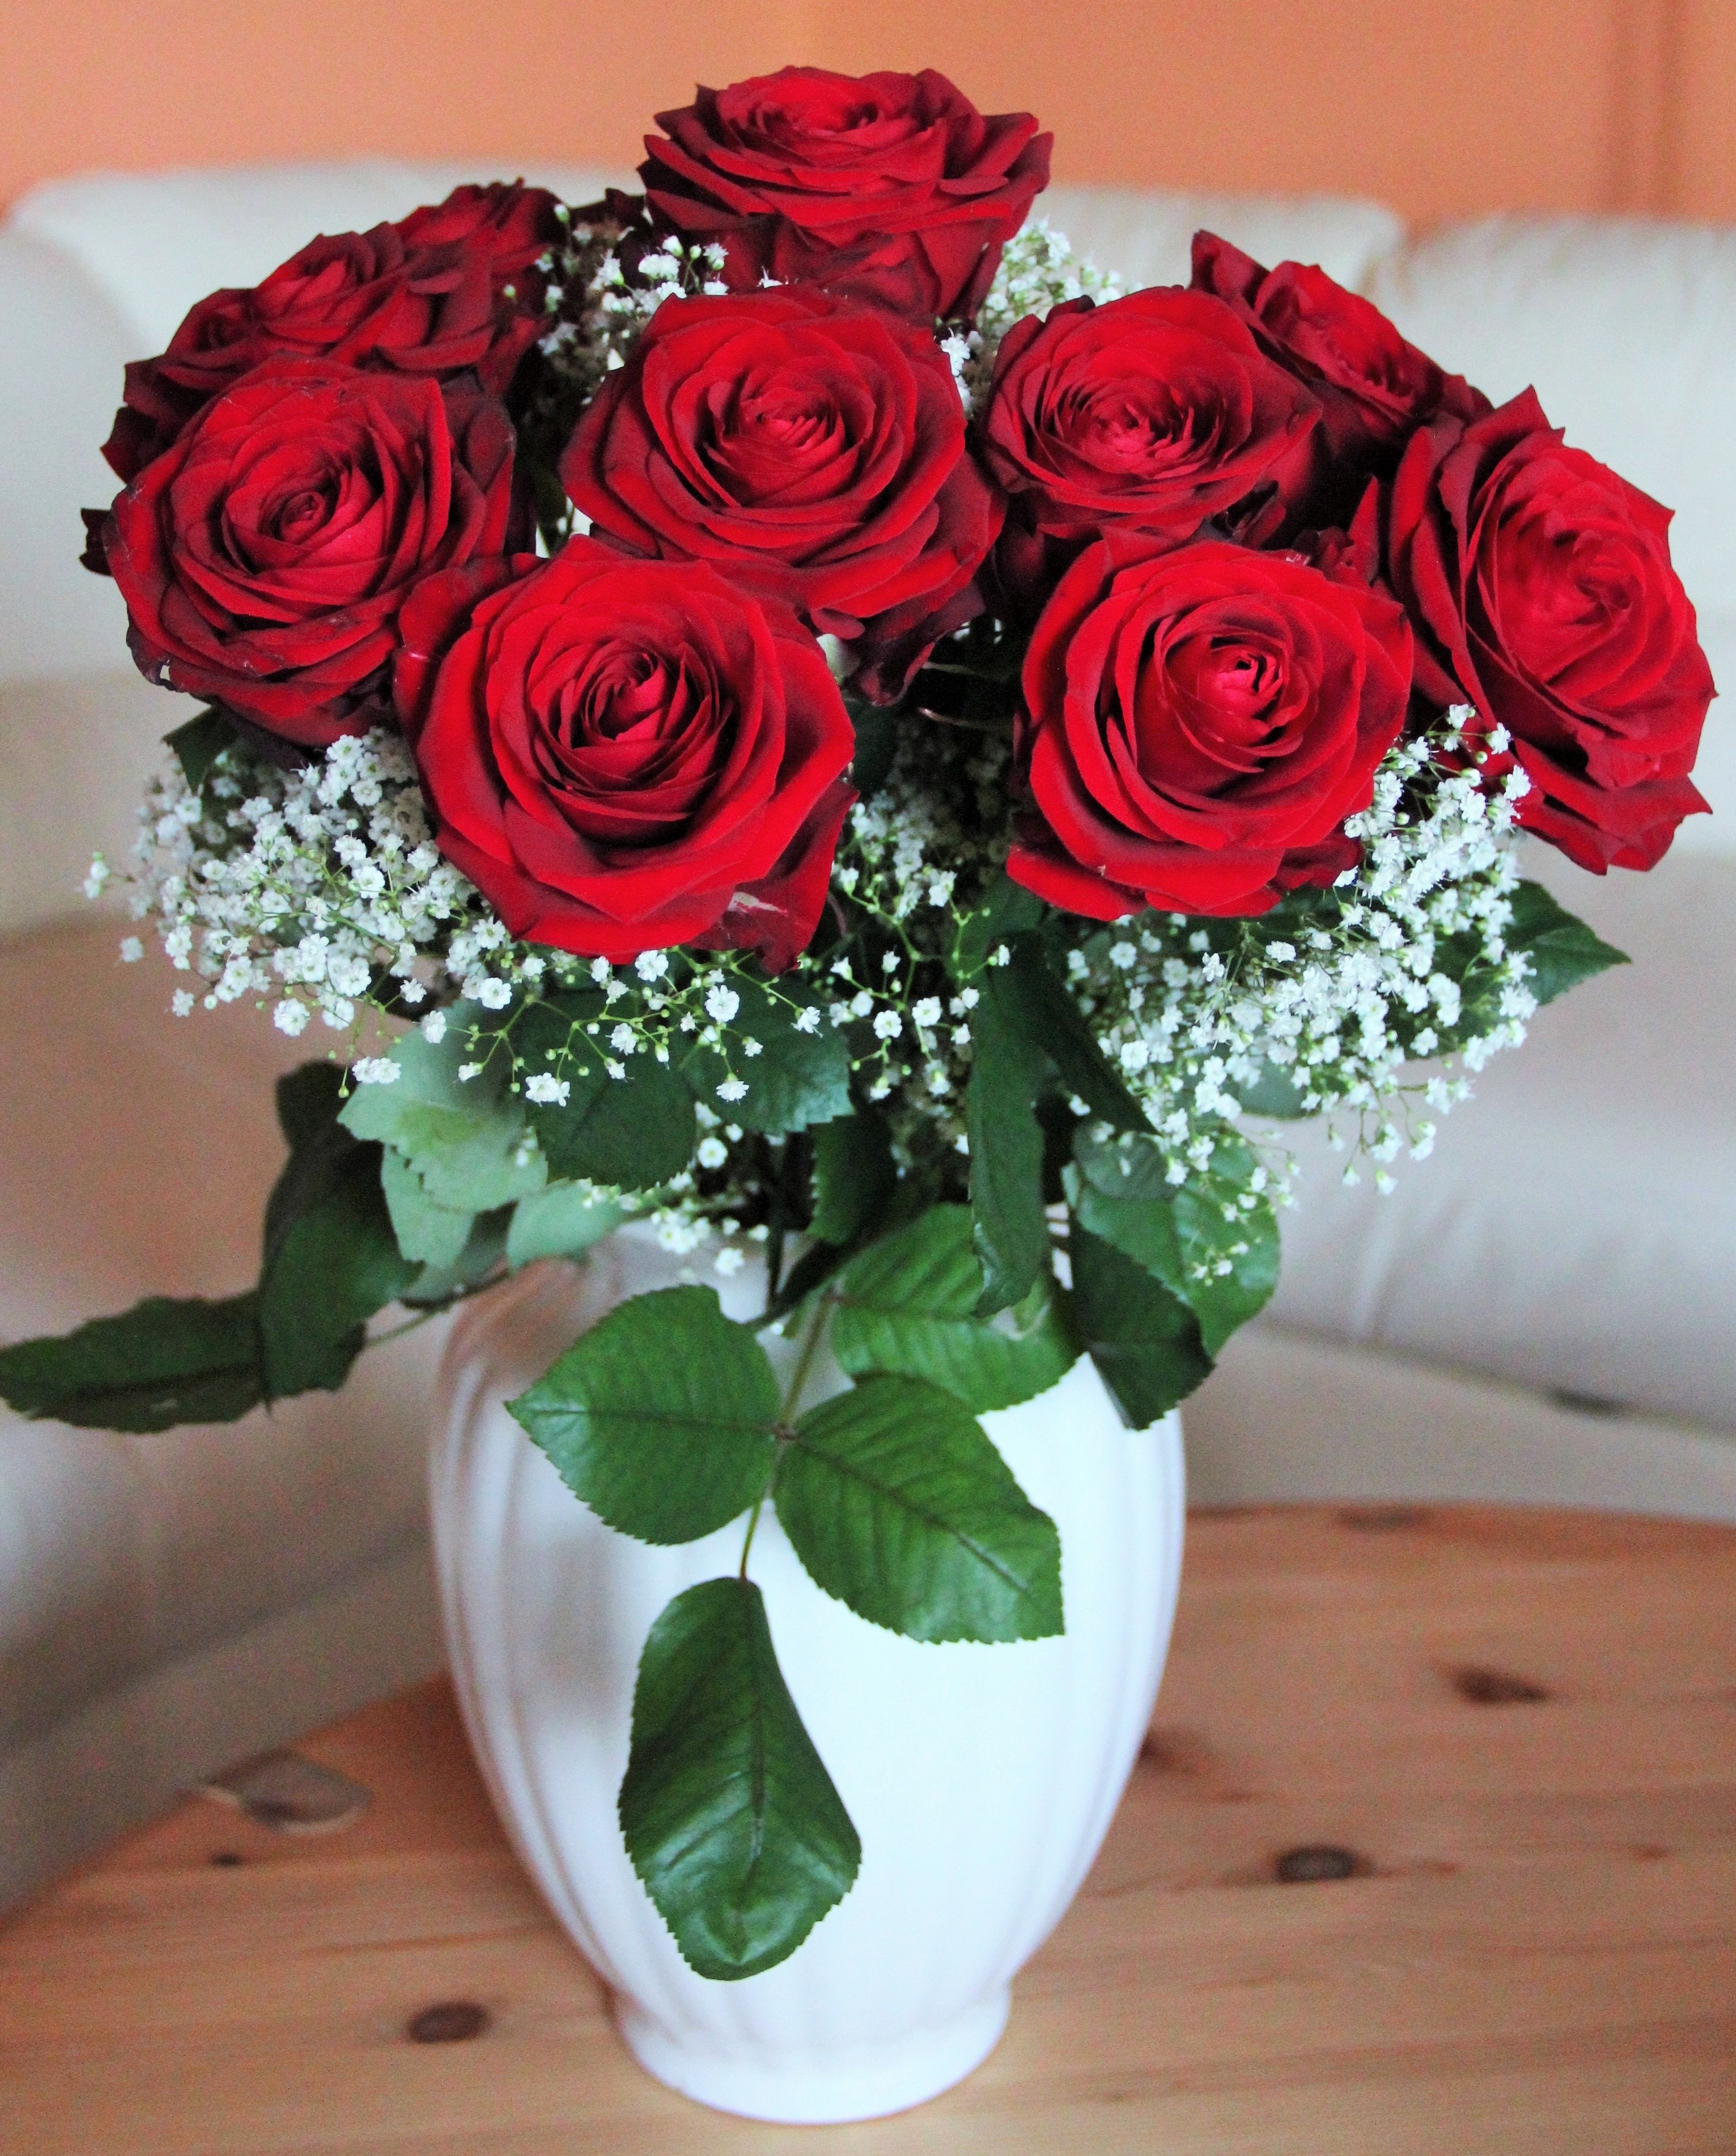
plant, flower, petal, love, bouquet, rose, red, wedding day, flowers, roses, birthday, bouquet of roses, floristry, blossomed, valentine's day, love symbol, i love you, rose flower, flowering plant, garden roses, rose family, mother's day, red roses, flower bouquet, cut flowers, floral design, he loved flowers, artificial flower, baccarat, he love roses, baccara roses, queen of roses, blooming roses, land plant, flower arranging